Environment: real
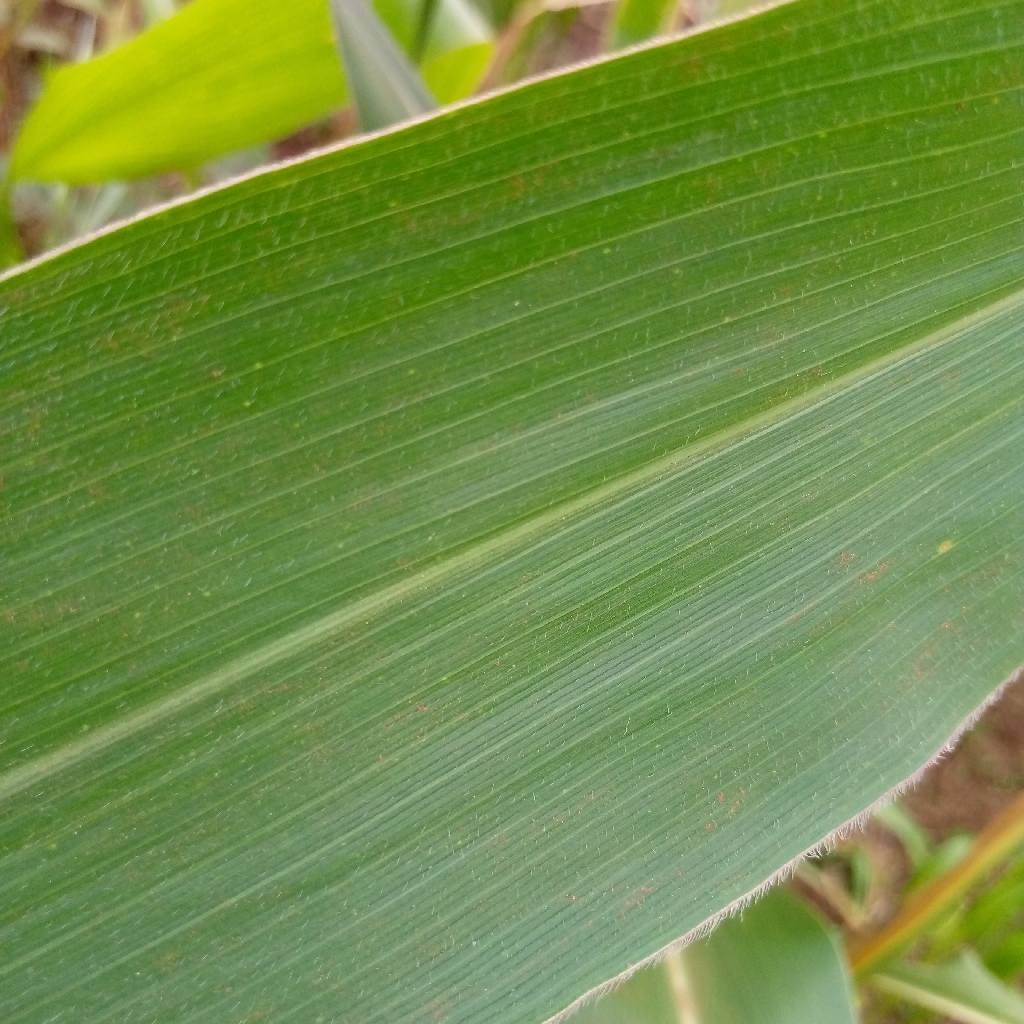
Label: healthy